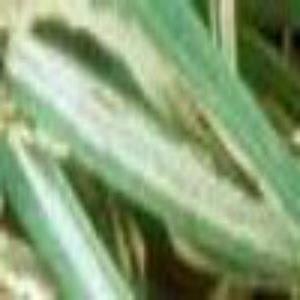
Disease: Bacterialblight